Saltine cracker

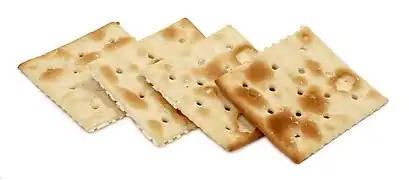

A saltine or soda cracker is a thin, usually square, cracker, made from white flour, sometimes yeast (although many are yeast-free), fat, and baking soda, with most varieties lightly sprinkled with coarse salt. It has perforations over its surface, as well as a distinctively dry and crisp texture. It is normally paired with a variety of savory toppings, including cheese (especially cream cheese), peanut butter, hummus, various spreads like pimiento cheese, as well as jam or honey. They are often crumbled into soups, stews, or chili.